Castellieri culture

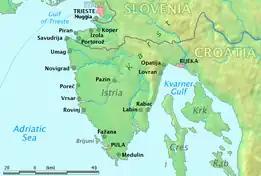
The Istrian peninsula, the originary homeland of the Castellieri culture from the 15th century BC.

The Castellieri culture developed in Istria during the Early and Middle Bronze Age, and later expanded into Friuli, Dalmatia and the neighbouring areas. It lasted for more than a millennium, from the 18th century BC until the Roman conquest in the 3rd century BC. It takes its name from the fortified settlements, "Castellieri", which characterized the culture. The term was coined by Carlo Marchesetti.